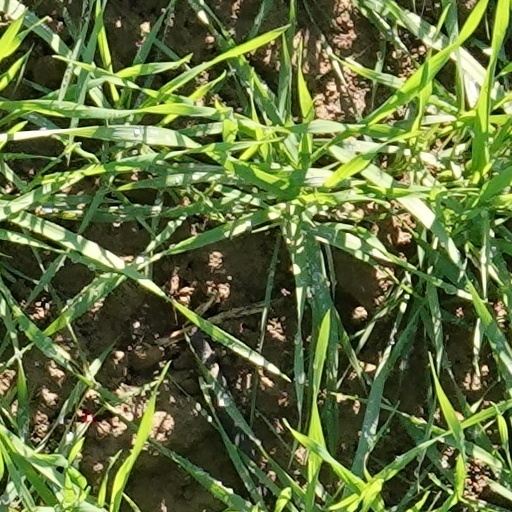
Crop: wheat